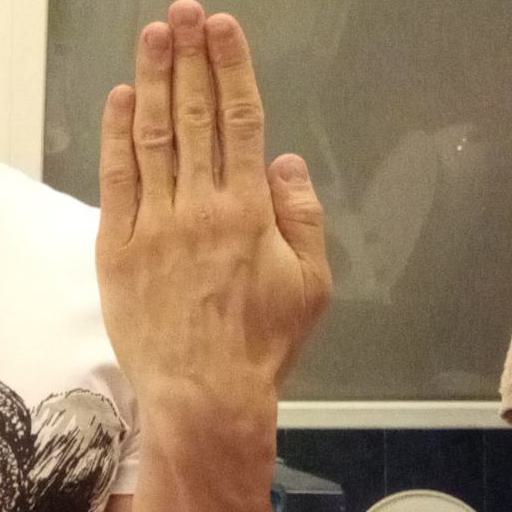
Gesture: stop_inverted